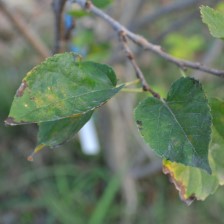
Variety: Kamphaengsaeng42